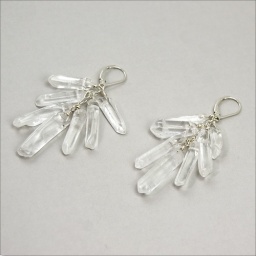
Behind every Superman is a Superwoman! Sterling silver and rock crystal spike cascading earrings by Cynthia Rybakoff.